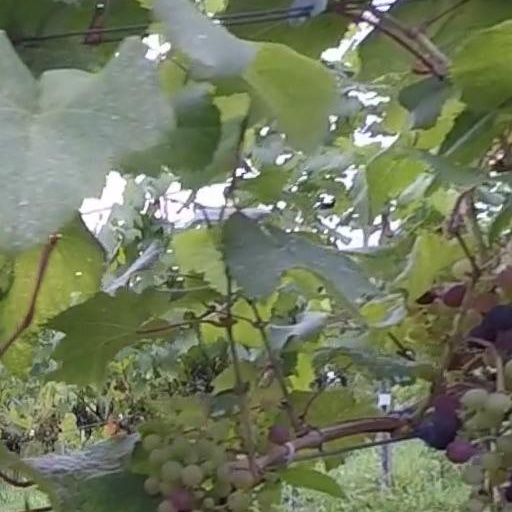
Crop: grape